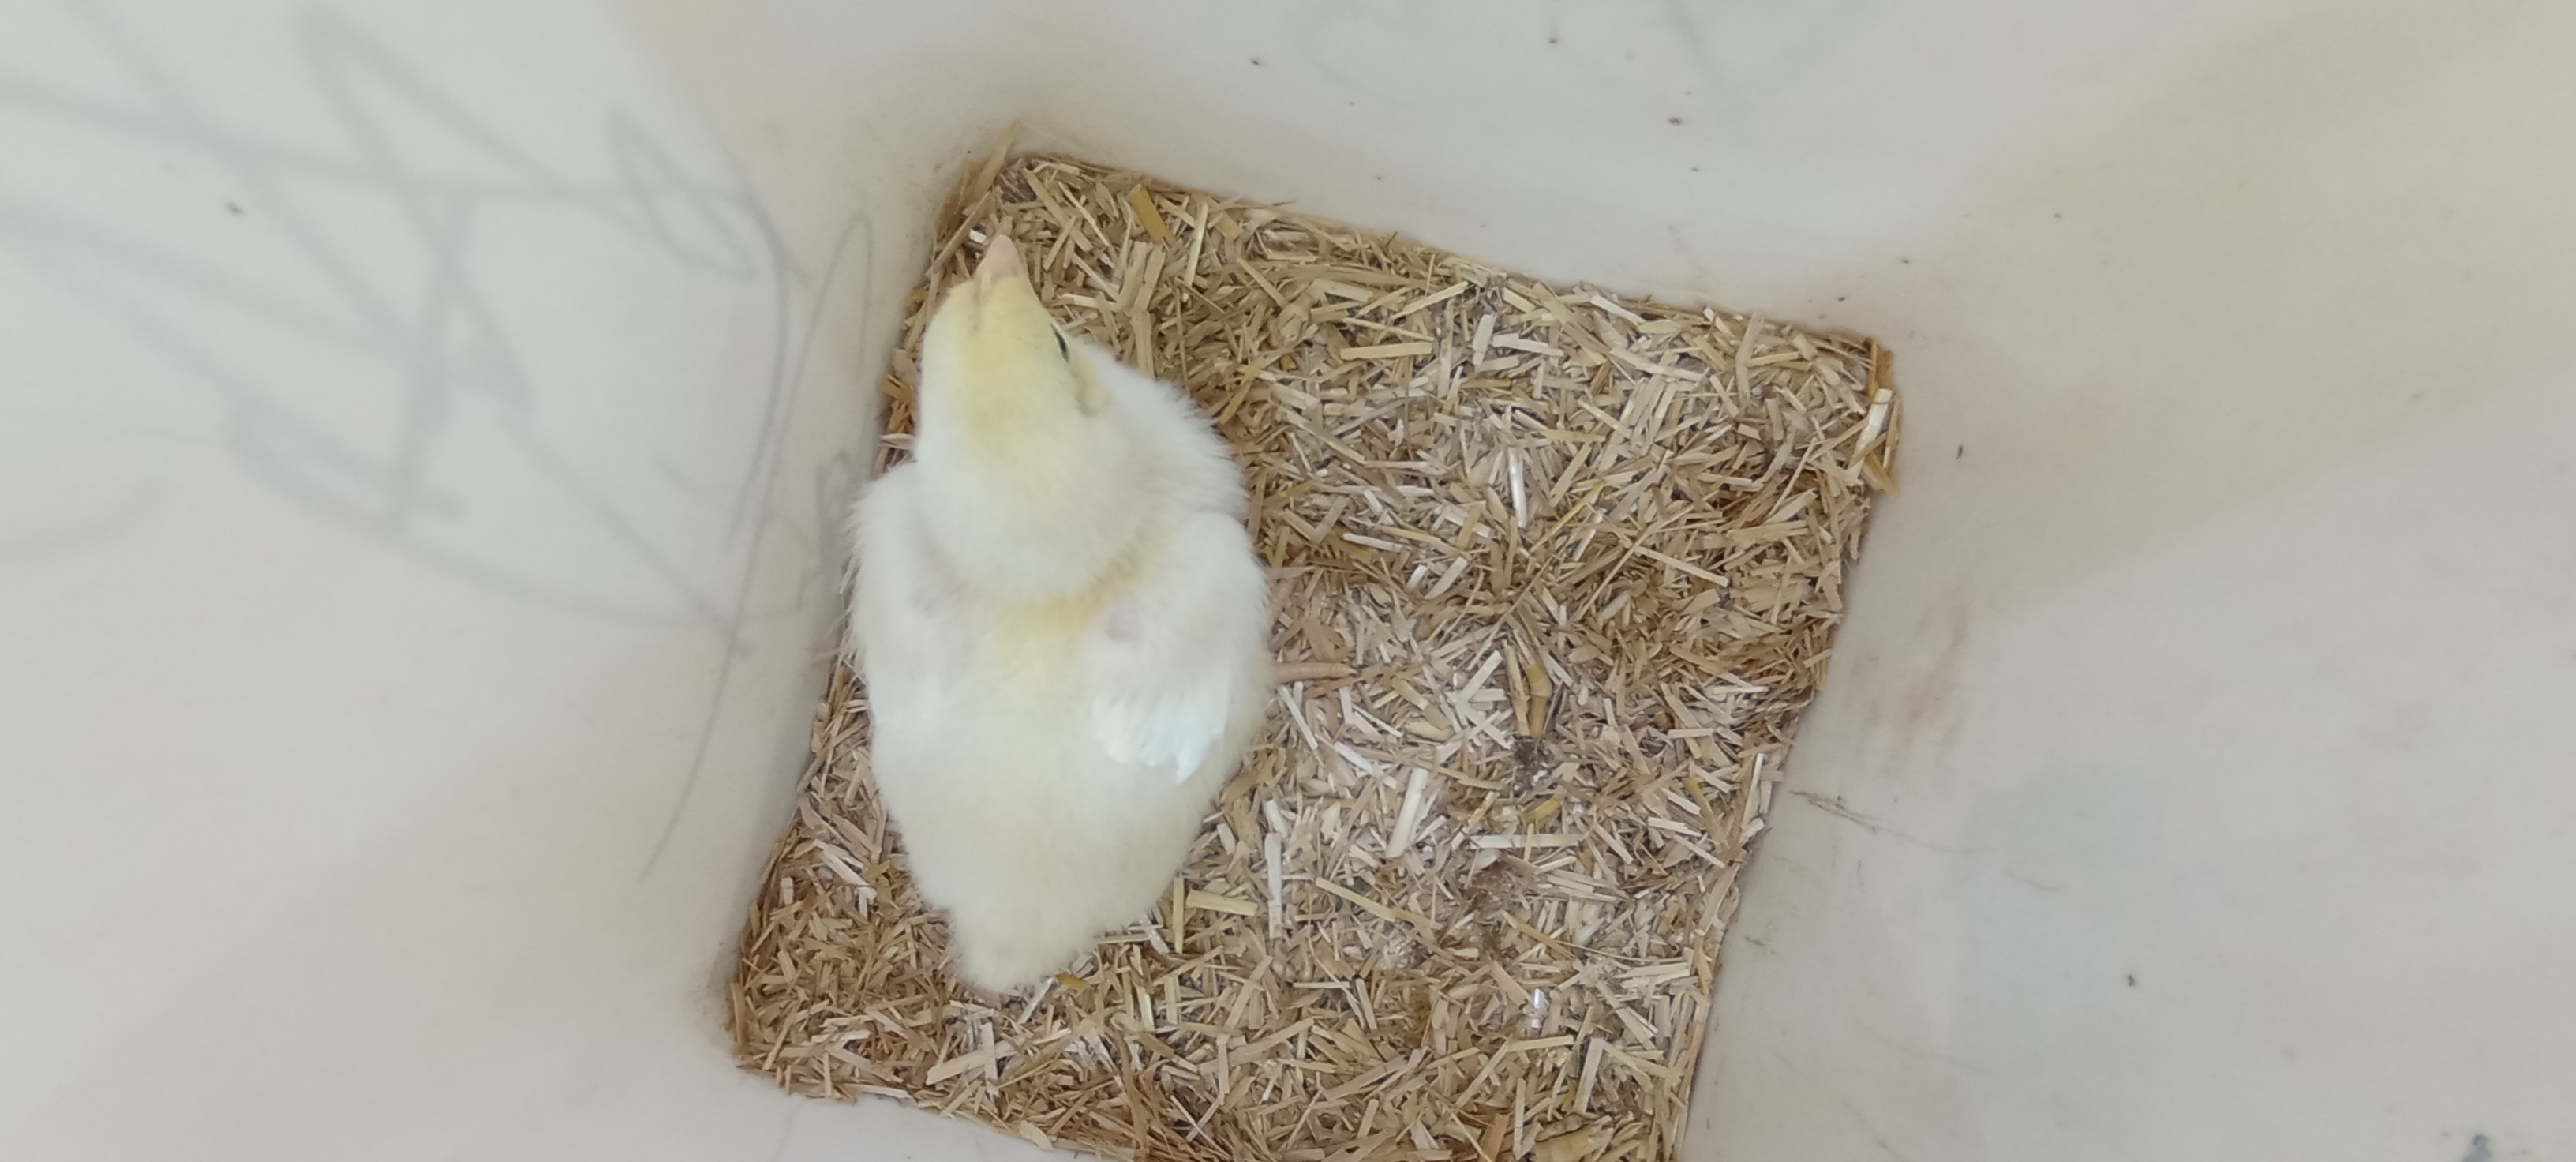
Weight: 190 g